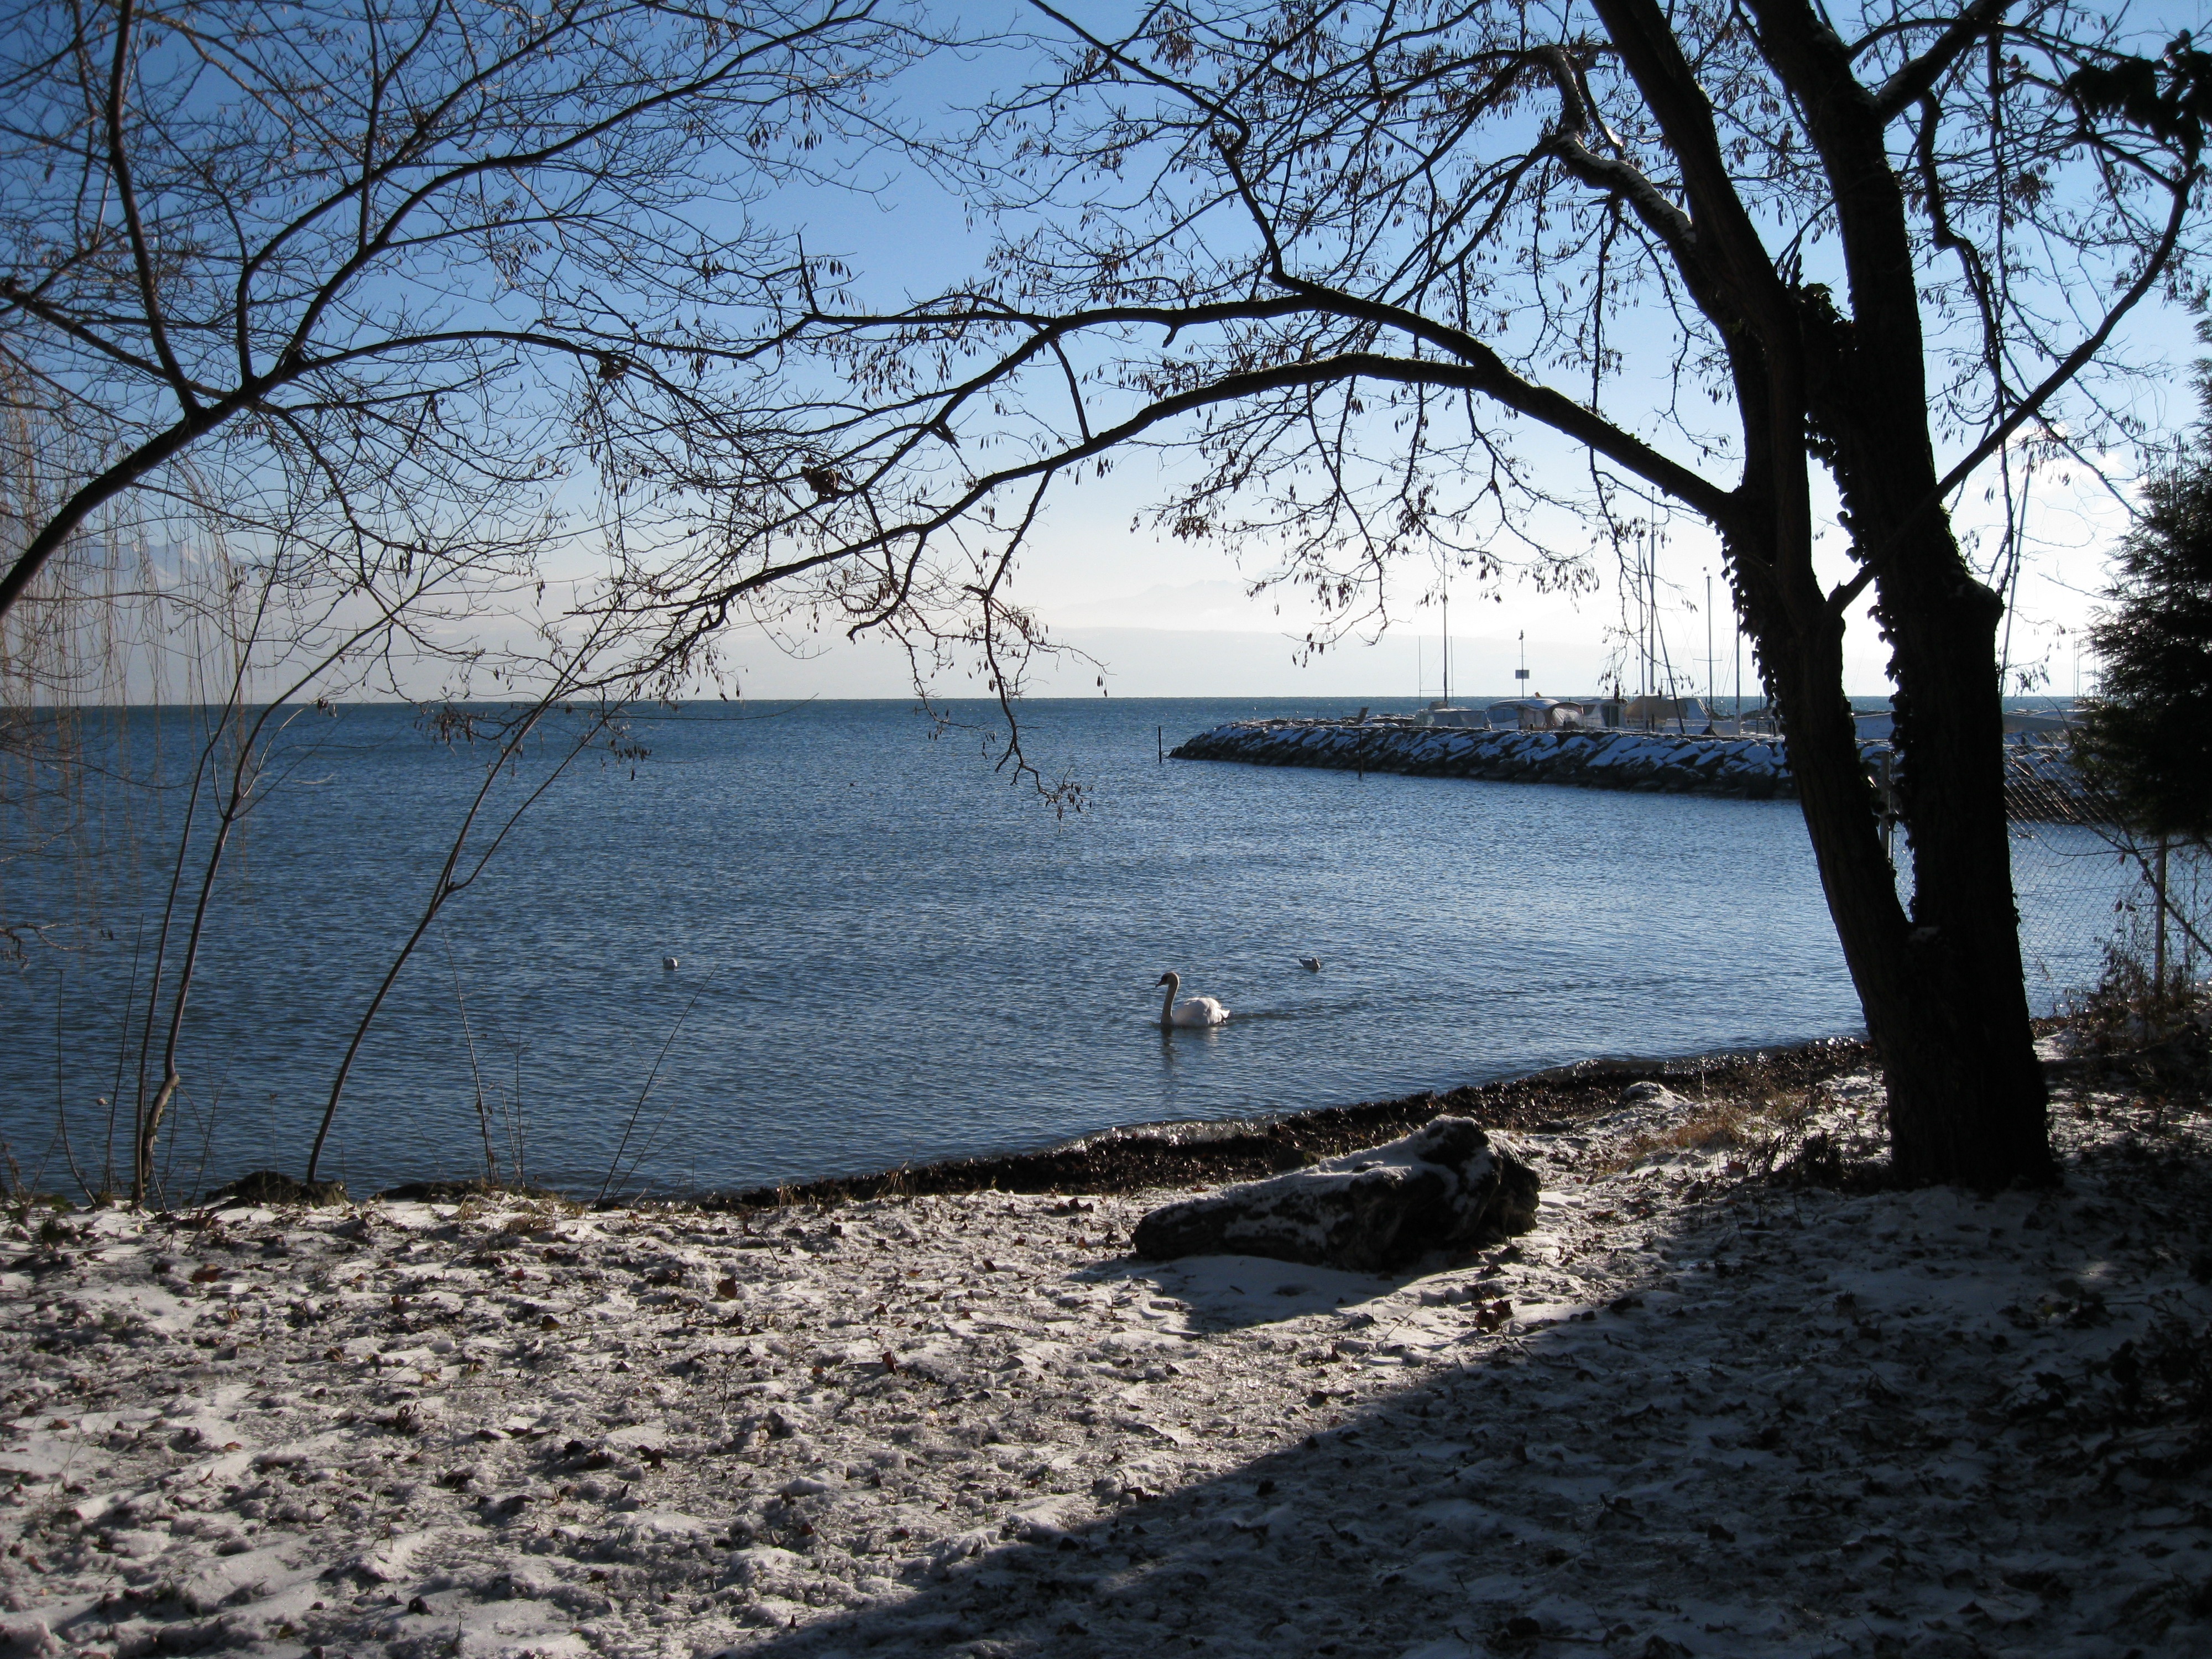
sea, tree, water, nature, snow, winter, sunlight, morning, shore, lake, river, ice, reflection, season, body of water, trees